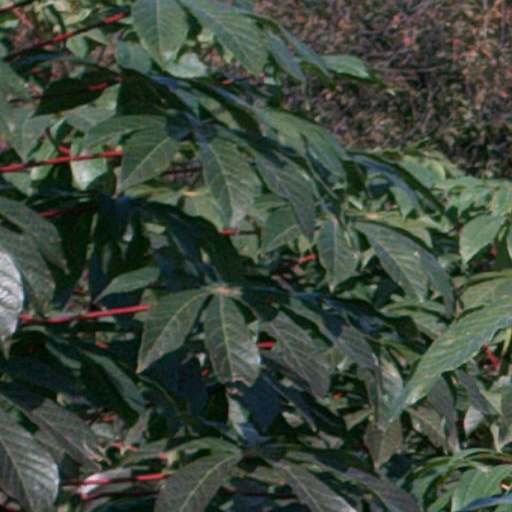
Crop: cassava